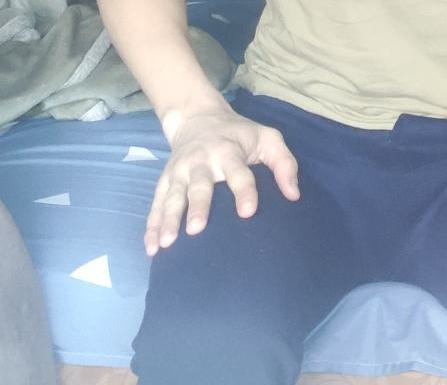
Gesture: no_gesture